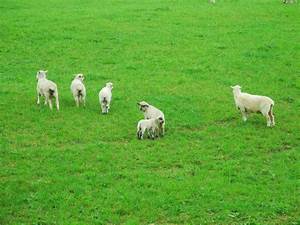
Label: sheep